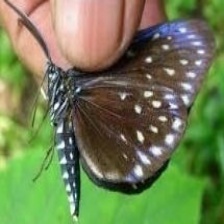
Species: BLUE SPOTTED CROW
Butterfly family (ImageNet category): monarch